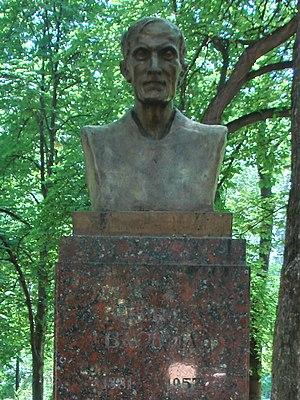
George Bacovia est un poète roumain. Représentant du courant symbolisme roumain, il est considéré comme le précurseur du modernisme roumain. Ses œuvres sont bien accueillies par diverses critiques littéraires tels que Tudor Arghezi, Lucian Blaga et Ion Barbu.